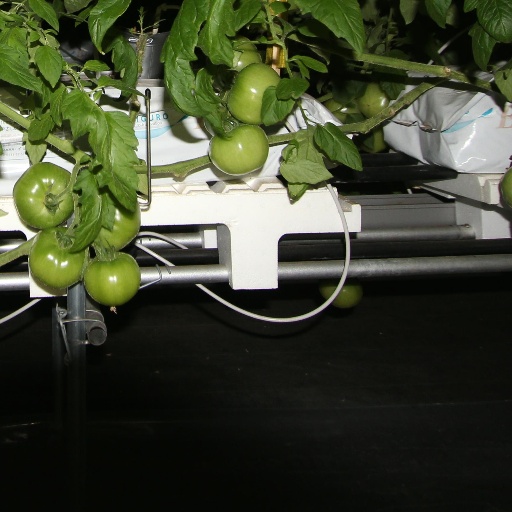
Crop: tomato